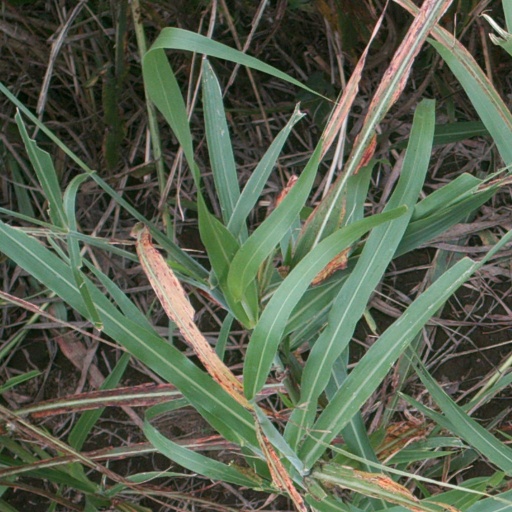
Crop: sorghum